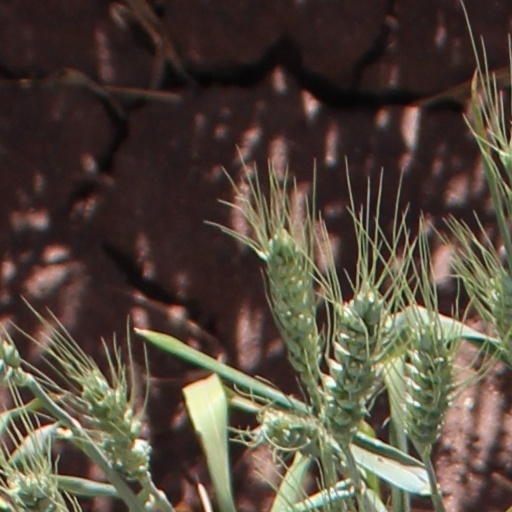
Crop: wheat